Jesuit missions in China

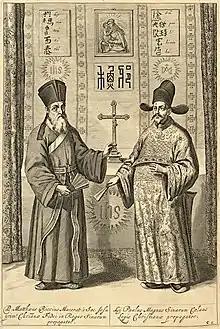
Matteo Ricci (left) and Xu Guangqi (right) in the Chinese edition of "Euclid's Elements" published in 1607

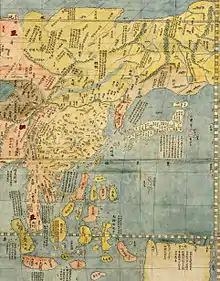
Map of the Far East in 1602, by Jesuit missionary Matteo Ricci (1552–1610)

Contacts between Europe and the East already dated back hundreds of years, especially between the Papacy and the Mongol Empire in the 13th century. Numerous traders – most famously Marco Polo – had traveled between eastern and western Eurasia. Christianity was not new to the Mongols, as many had practiced Christianity of the Church of the East since the 7th century (see Christianity among the Mongols). However, the overthrow of the Mongol-led Yuan dynasty by the Ming dynasty in 1368 resulted in a strong assimilatory pressure on China's Muslim, Jewish, and Christian communities, and non-Han influences were forced out of China. By the 16th century, there is no reliable information about any practicing Christians remaining in China.